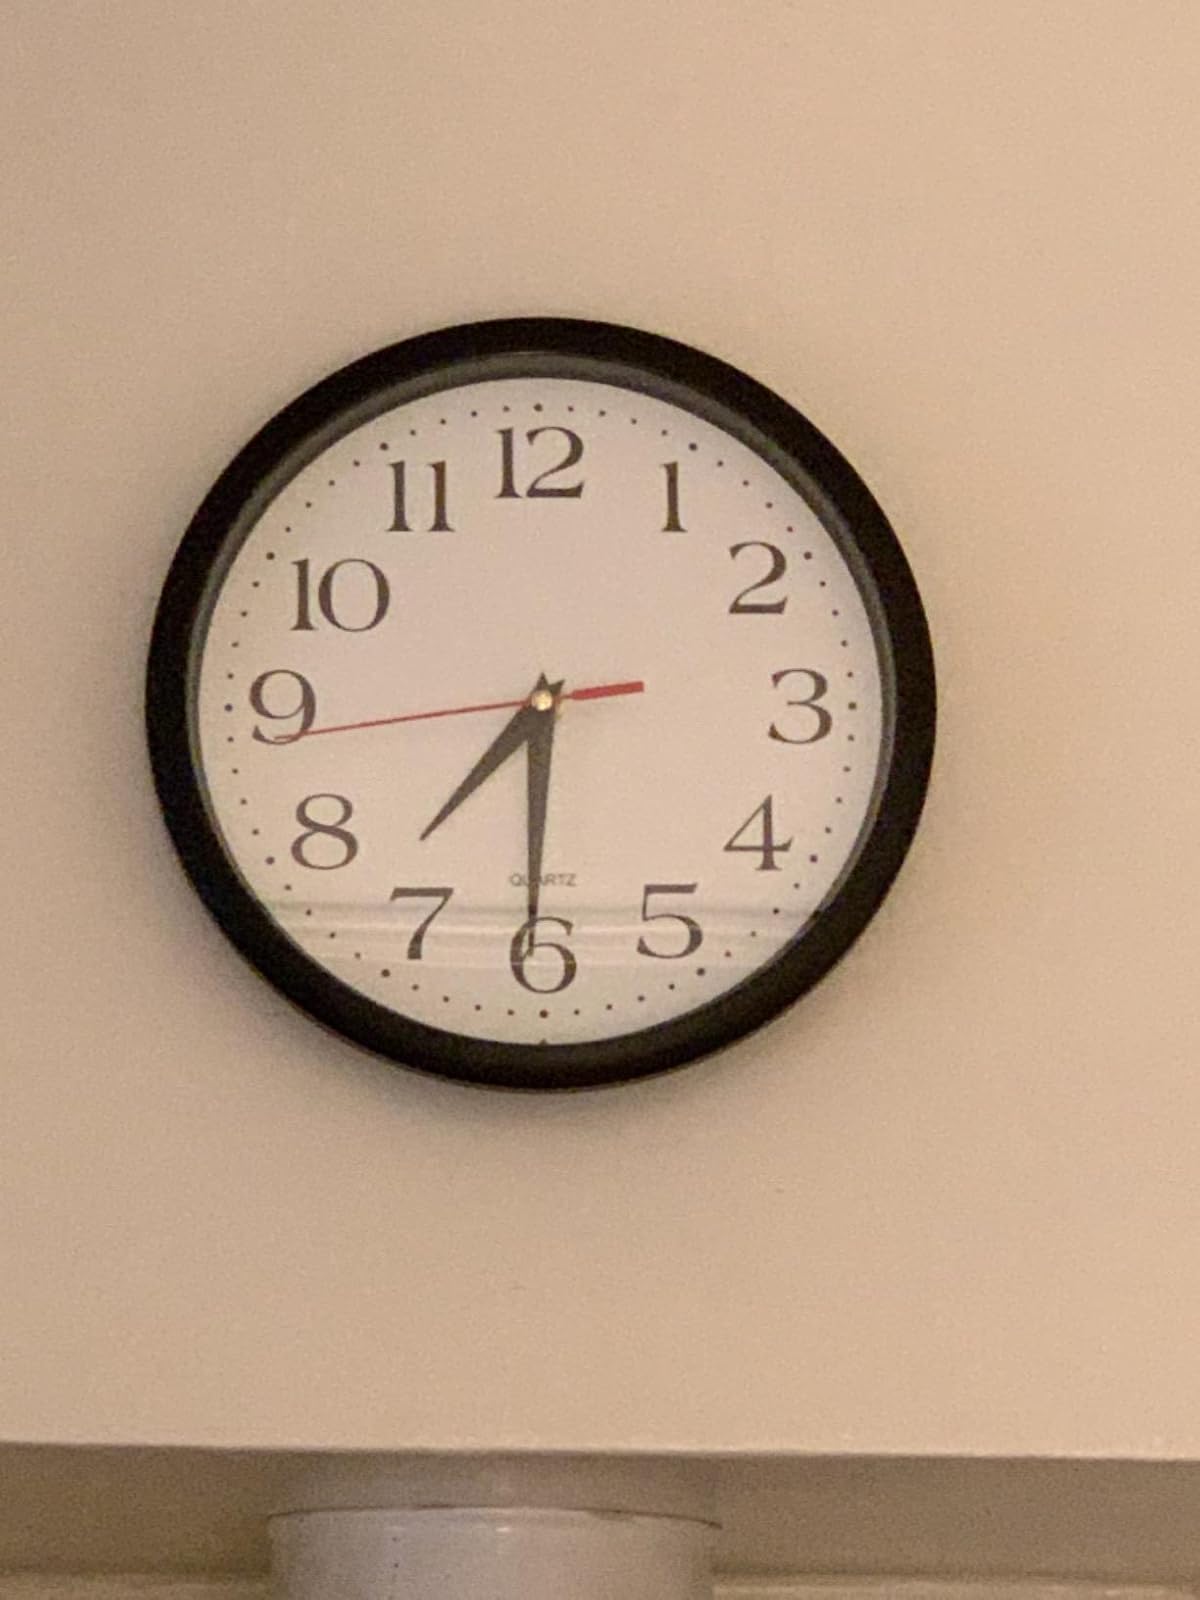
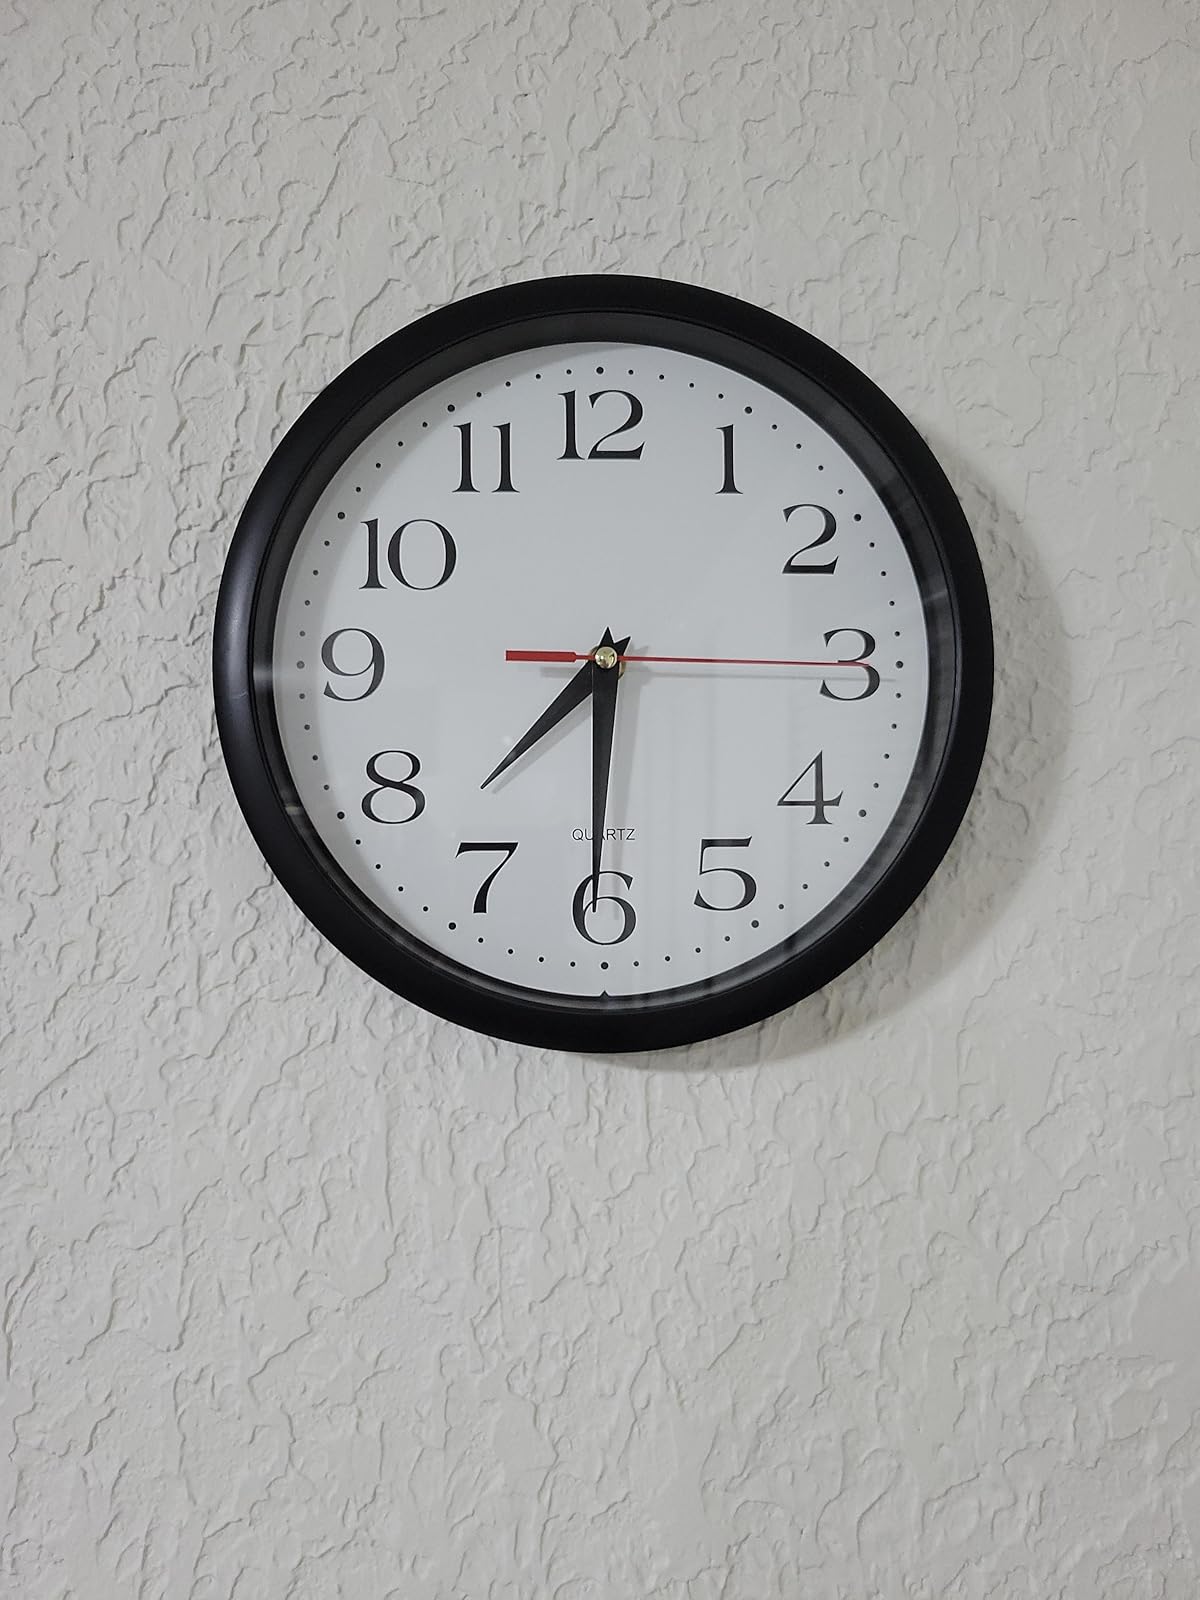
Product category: clock
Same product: yes